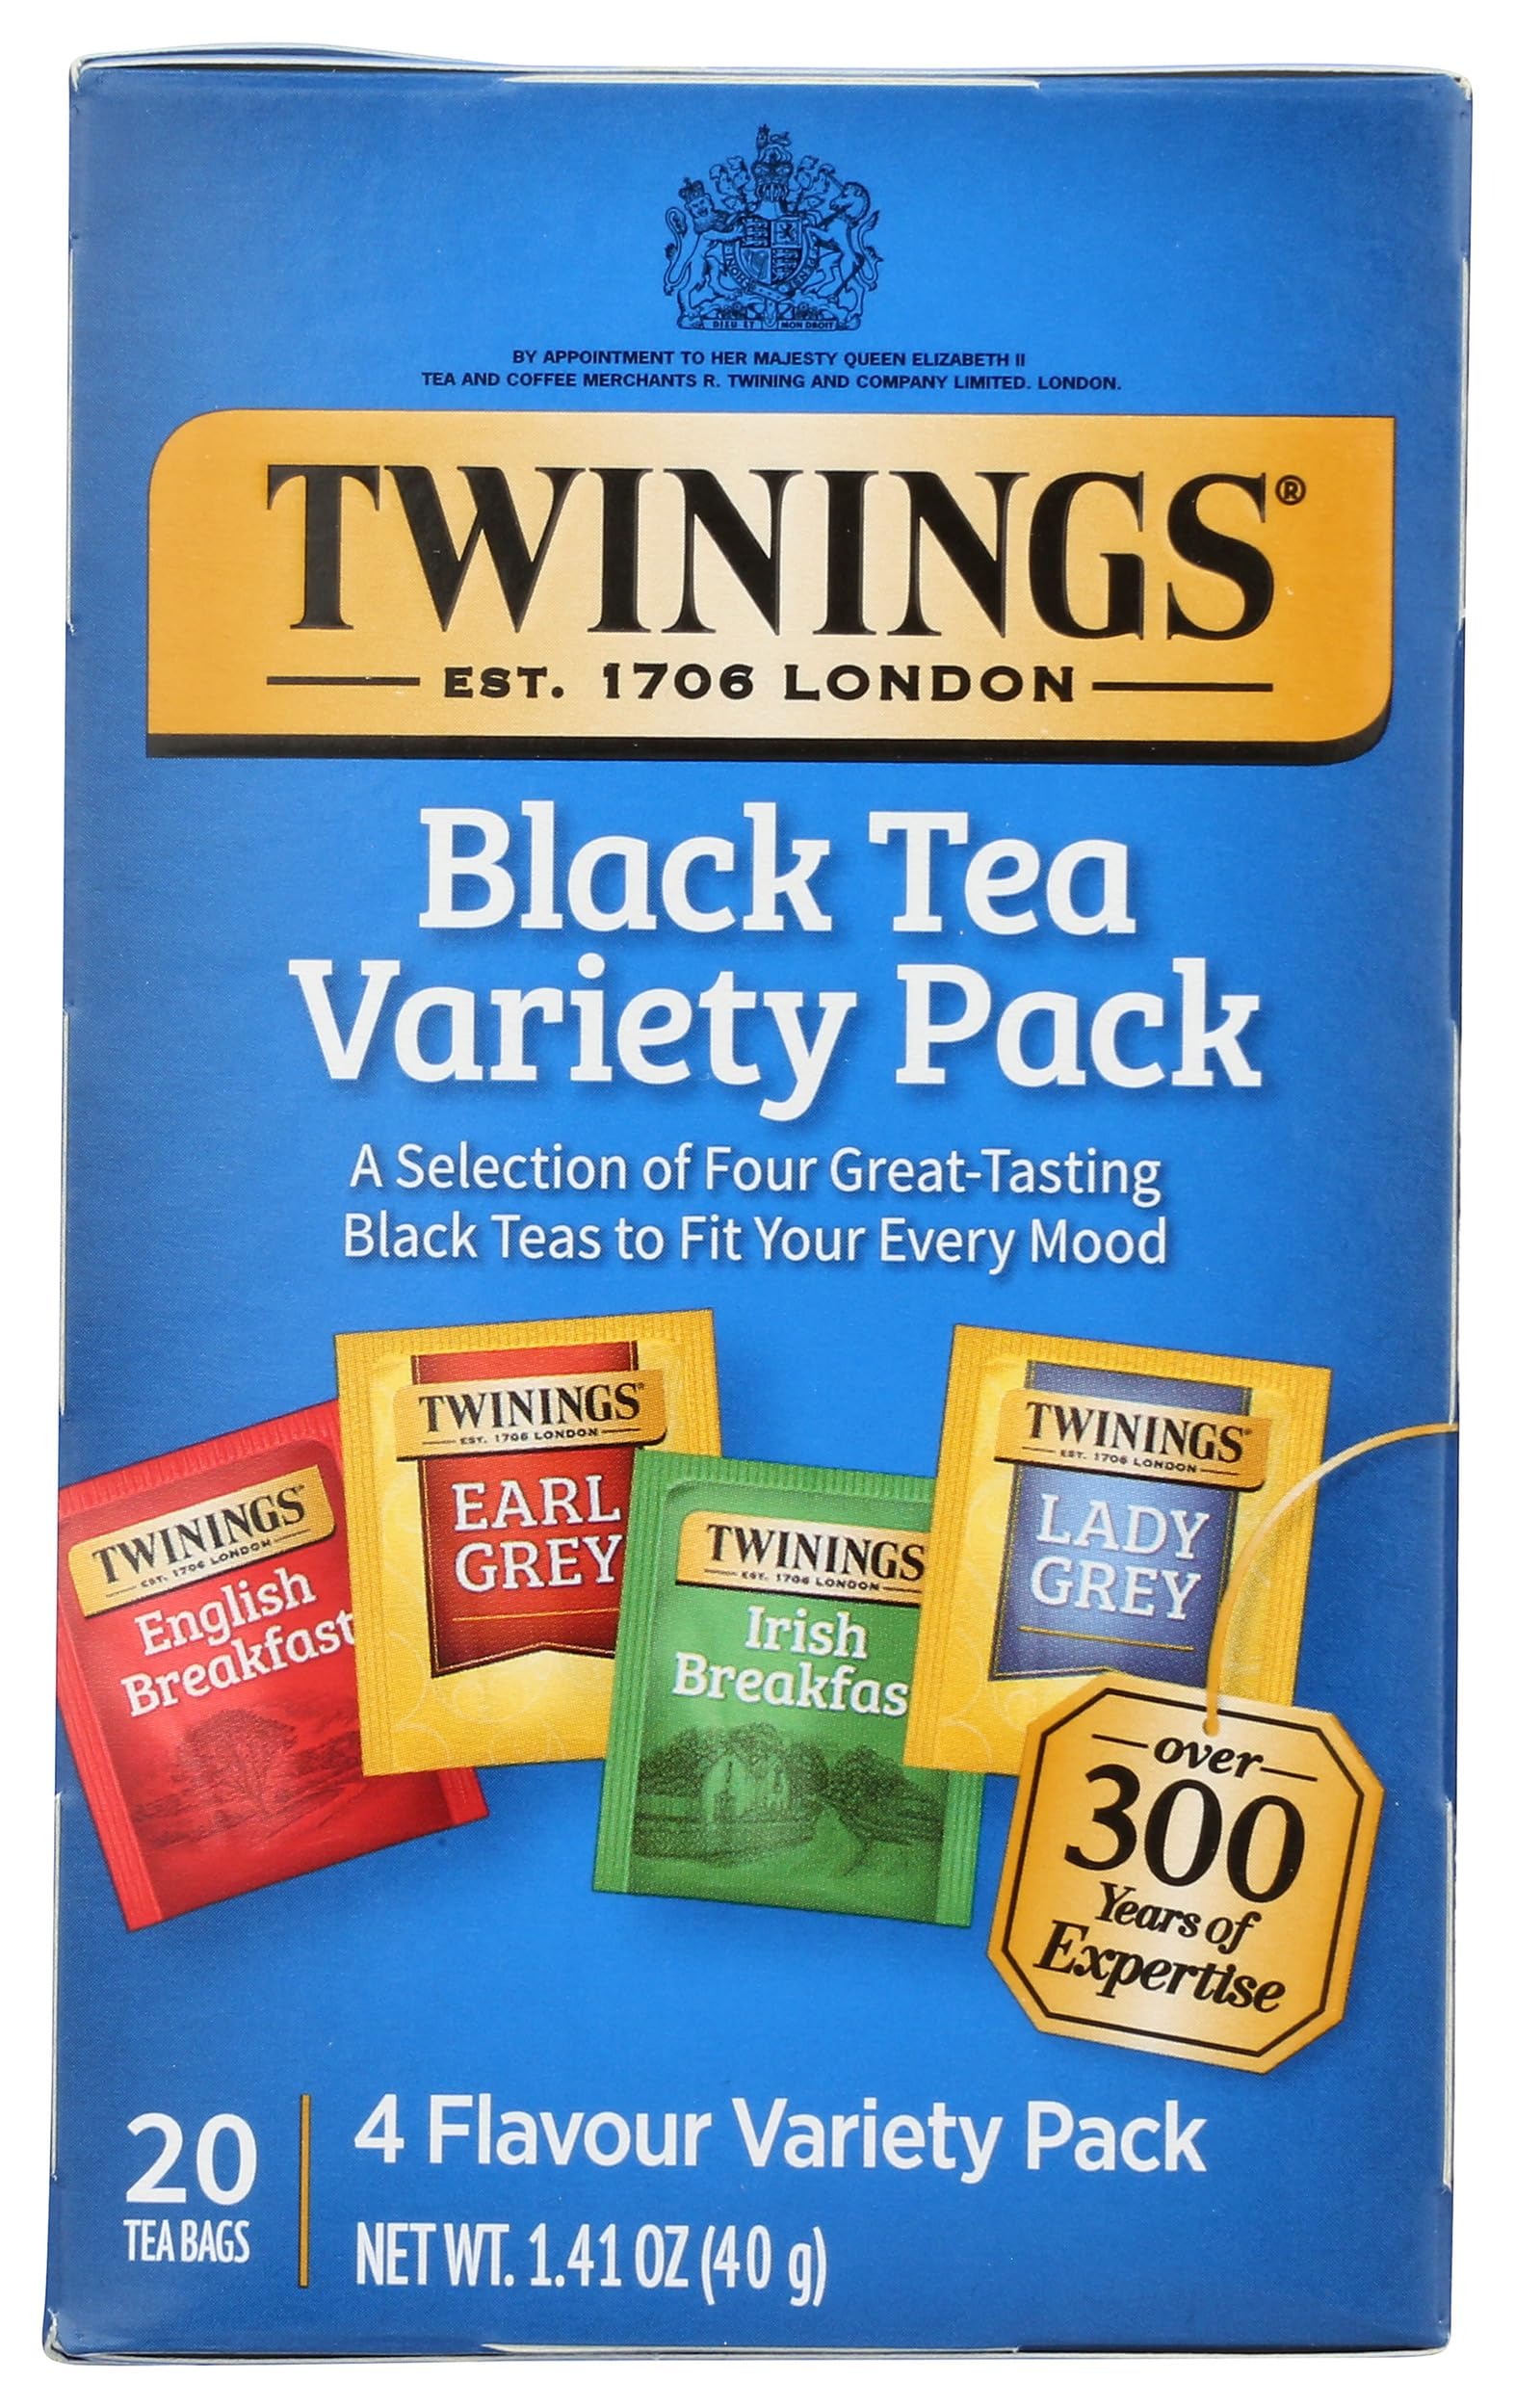
Item Name: Twinings Tea Variety Pack, 20 ct
Bullet Point 1: 4 expertly blended Twining's classic black tea flavors
Bullet Point 2: Includes English breakfast, Earl Grey, Lady Grey and Irish breakfast teas
Bullet Point 3: Wide variety of delicate to full-bodied teas; each a natural source of antioxidants
Bullet Point 4: 20 tea bags (5 of each flavor)
Value: 20.0
Unit: Count

Price: 3.99